Nilgiri-class frigate (2019)

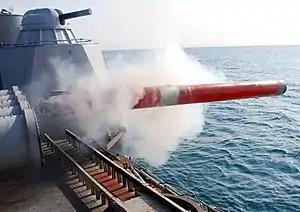
Varunastra torpedo

As part of its anti-surface warfare (ASuW) capabilities, the class features eight VLS-launched BrahMos anti-ship cruise missiles, capable of speeds of up to Mach 3. The BrahMos is widely regarded as one of the most formidable anti-ship missiles currently in service, given the missile's extreme versatility and manoeuvrability.